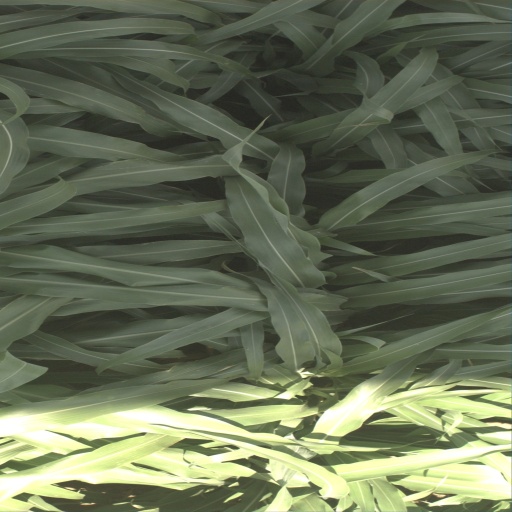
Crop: sorghum